Constantine Lascaris

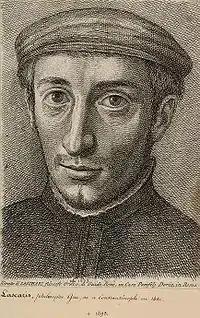
Constantine Lascaris as depicted by Paolo Fidanza (18th century).

Constantine Lascaris ( "Kostantinos Láskaris"; 1434 – 15 August 1501) was a Greek scholar and grammarian, one of the promoters of the revival of Greek learning in Italy during the Renaissance, born in Constantinople.